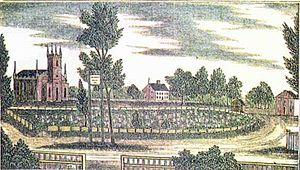
North Haven est une ville américaine du Connecticut. Selon le magazine Money, North Haven serait le « 88ᵉ meilleur endroit où vivre » aux États-Unis.